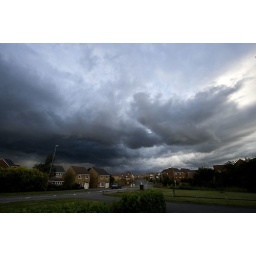
Saw these rain clouds over my home and just had to take a shot of them. Really interesting formations.